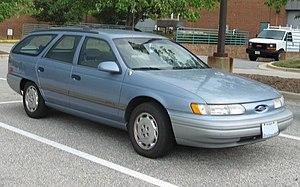
La Ford Taurus est un modèle du constructeur américain Ford lancé en 1985 et uniquement destiné au marché nord-américain, concurrente de la Chevrolet Impala et de la Dodge Charger. Depuis sa commercialisation, la Taurus a eu un succès incontestable et a été produite à 7 519 919 exemplaires entre 1985 et 2006. En 2006, Ford la retire de son offre, puis la réintroduit un an plus tard, sous la forme d'une Five Hundred restylée.